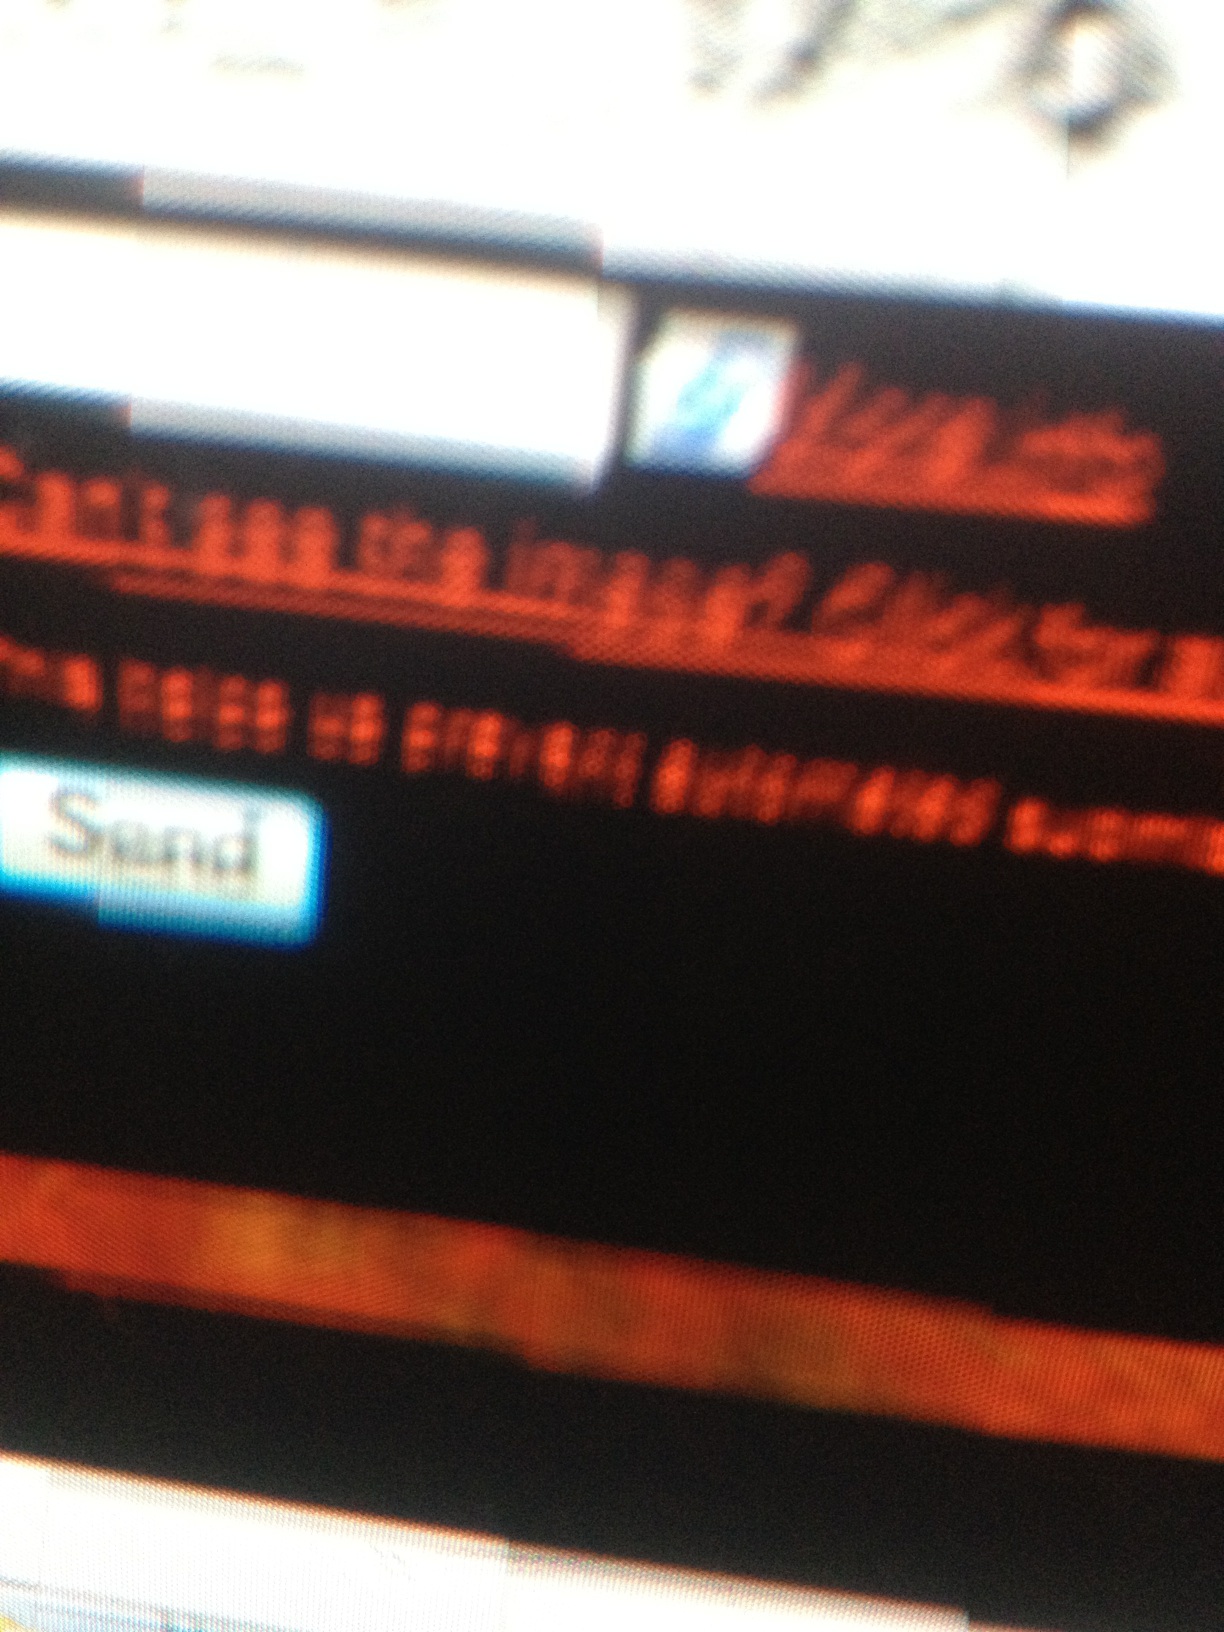Question: Yes, I need to determine what the captcha image on this photo is, thank you.
Answer: unanswerable